Republican State Committee of Delaware

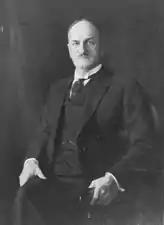
Thomas du Pont: U.S. Senator and key figure to the rise of the Delaware Republican Party

By 1915, Republicans controlled the Delaware Senate by a margin of 12 to 5 and the House by 23 to 10. Governors of the state remained Republican candidates from 1897 up until 1936. With the exception of ratifying the 19th Amendment on a state level (once the U.S. Constitution accepted it, then Delaware did as well), the Republican majority in both the federal and state level dominated legislation until the mid-1930s.